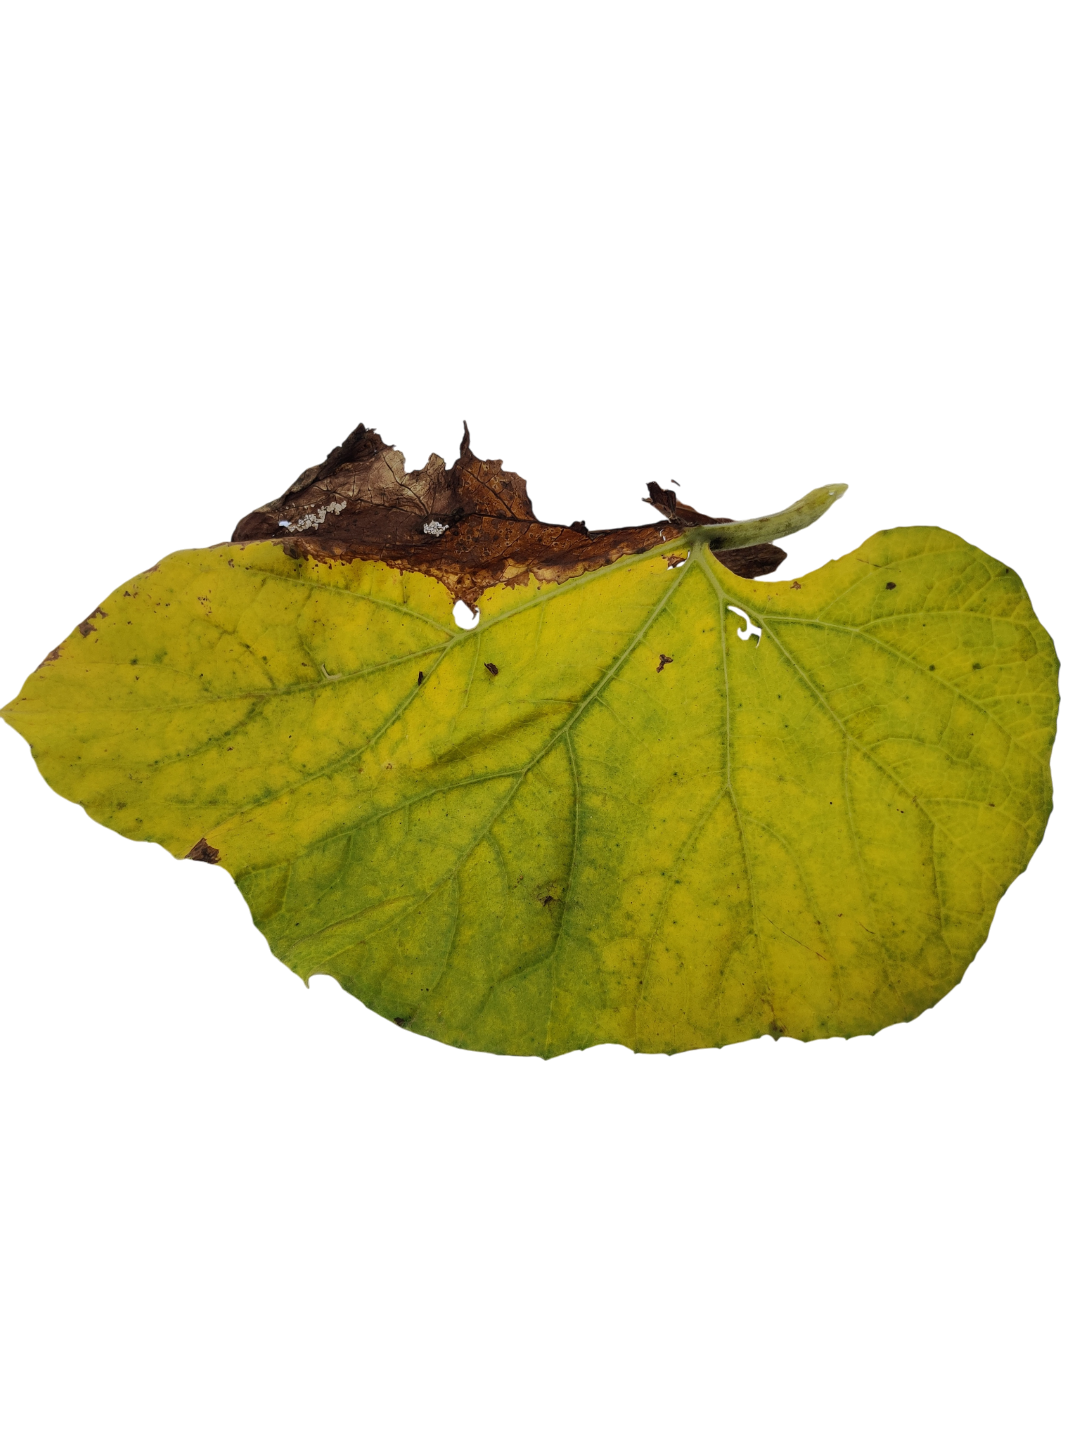
Crop: Bottle Gourd
Label: Downy_Mildew